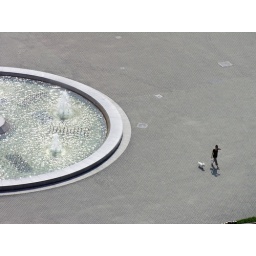
Girl walking dog near fountain in Osaka.